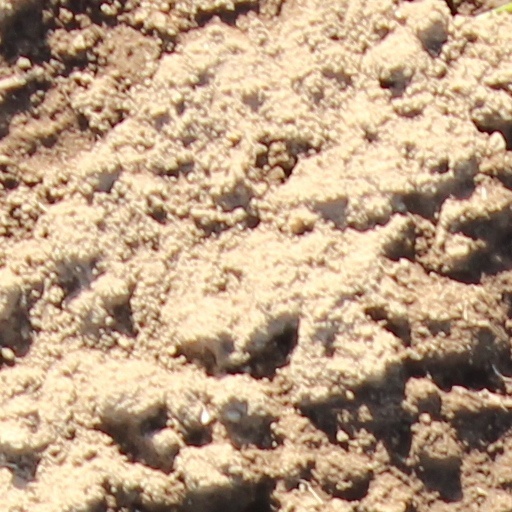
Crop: wheat